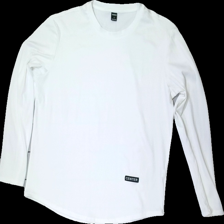
View: front
Type: Top
Category: Men
Brand: Not in the list
Brand text on label: Shein
Colors: White
Material: 100% Polyester
Pattern: Other
Cut: Regular, C-collar
Size: L
Price range: 50-100
Recommended usage: Reuse
Description: white ribbed top